Crown of Scotland

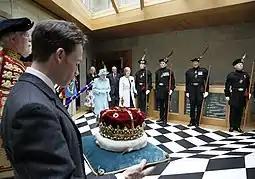
The Crown of Scotland at the Opening Ceremony of the Scottish Parliament in July 2011, being held by the Duke of Hamilton.

Following the Act of Union of 1707, which united the Kingdom of Scotland and the Kingdom of England to form the Kingdom of Great Britain, and having no ceremonial role to play in the proceedings of the new Parliament of Great Britain in London, the Honours of Scotland were locked away in Edinburgh Castle. There they remained all but forgotten in a chest until 1818, when a group of people including Sir Walter Scott set out to find them.